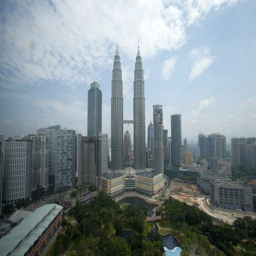
a view against an almost clear sky .